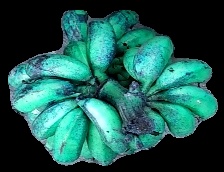
Variety: rasbale
Grade: grade3